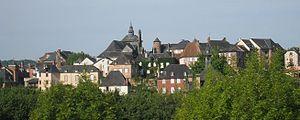
vue générale de la ville de meyssac
Meyssac est une commune française située dans le département de la Corrèze en région Nouvelle-Aquitaine.